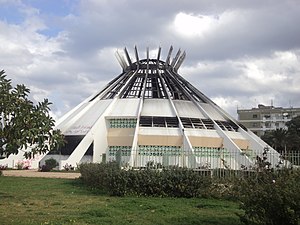
Borgerkrigen i Libyen / Forløb
Regimets udbrændte kontor i Benghazi den 23. februar
Oprøret i Libyen i 2011 eller borgerkrigen i Libyen begyndte med en række uroligheder og demonstrationer, som brød ud den 15. februar 2011, rettet mod Muammar al-Gaddafis regime i Libyen. Oprøret var sandsynligvis inspireret af og sås som en del af oprøret i den arabiske verden i 2011, særligt oprørene i nabolandene Egypten og Tunesien.